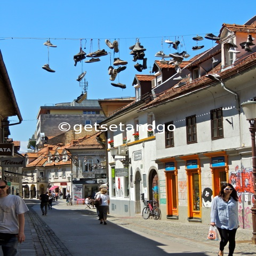
shoes hanging all around the city